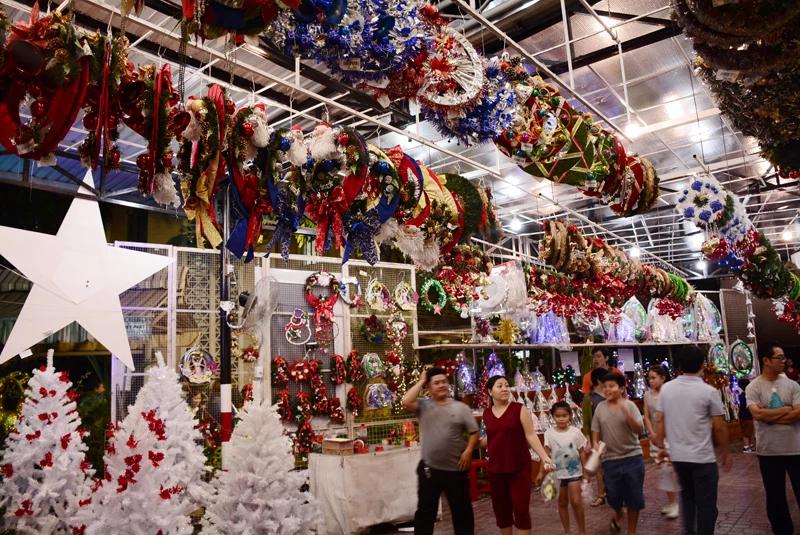
ở bên trong cửa hàng có sự xuất hiện của nhiều món đồ trang trí giáng sinh